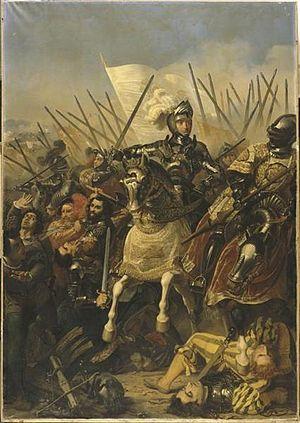
Cette page concerne l'année 1509 du calendrier julien.
Le 14 mai 1509, la république de Venise est vaincue à Agnadel, non loin de Milan, par la coalition de pays regroupés dans la Ligue de Cambrai, à savoir le pape Jules II, le roi de France Louis XII, l'empereur d'Allemagne Maximilien Iᵉʳ et le roi d'Aragon Ferdinand.
Pierre-Jules Jollivet, né le 26 juin 1794 à Paris, mort dans la même ville le 7 septembre 1871, est un peintre et un lithographe français.